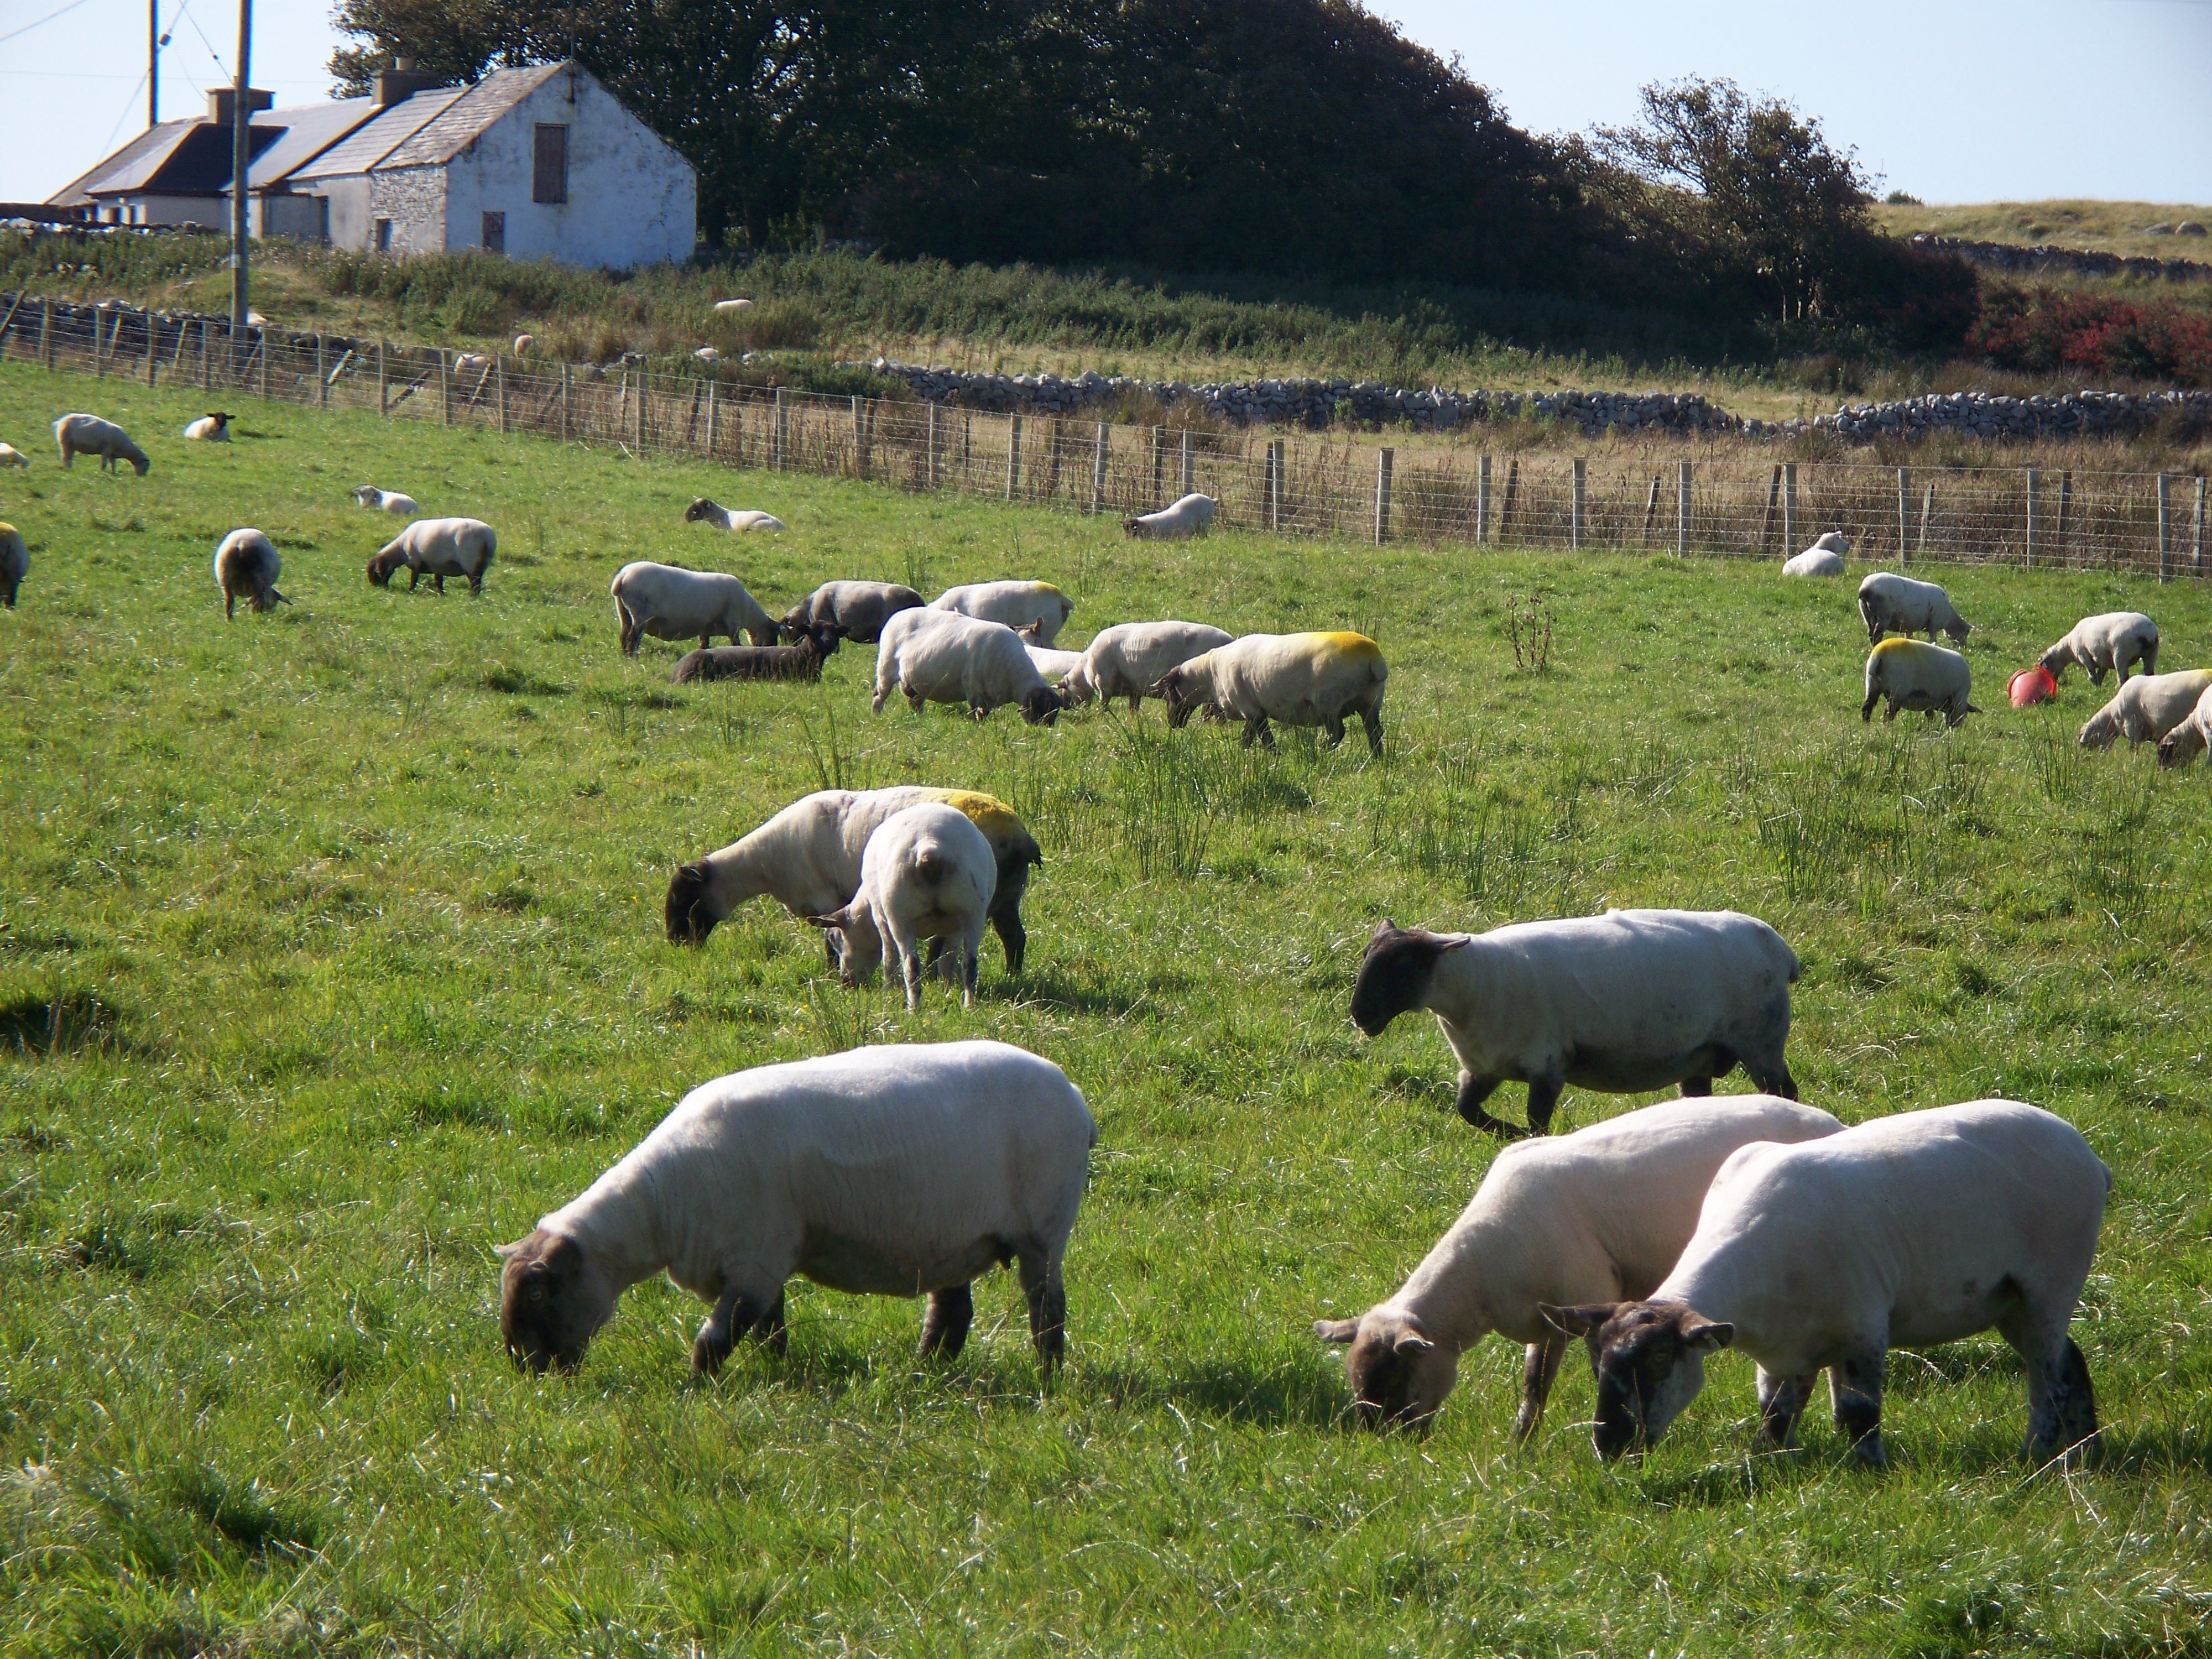
grass, field, farm, meadow, countryside, flock, rural, herd, pasture, grazing, sheep, mammal, fauna, graze, grassland, vertebrate, sheeps, rural area, herding, cattle like mammal